BMW M8

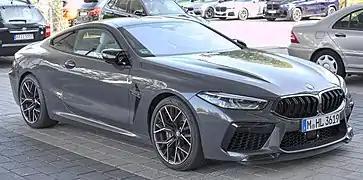

The BMW M8 is the high-performance version of the BMW 8 Series (G15) marketed under the BMW M sub-brand.